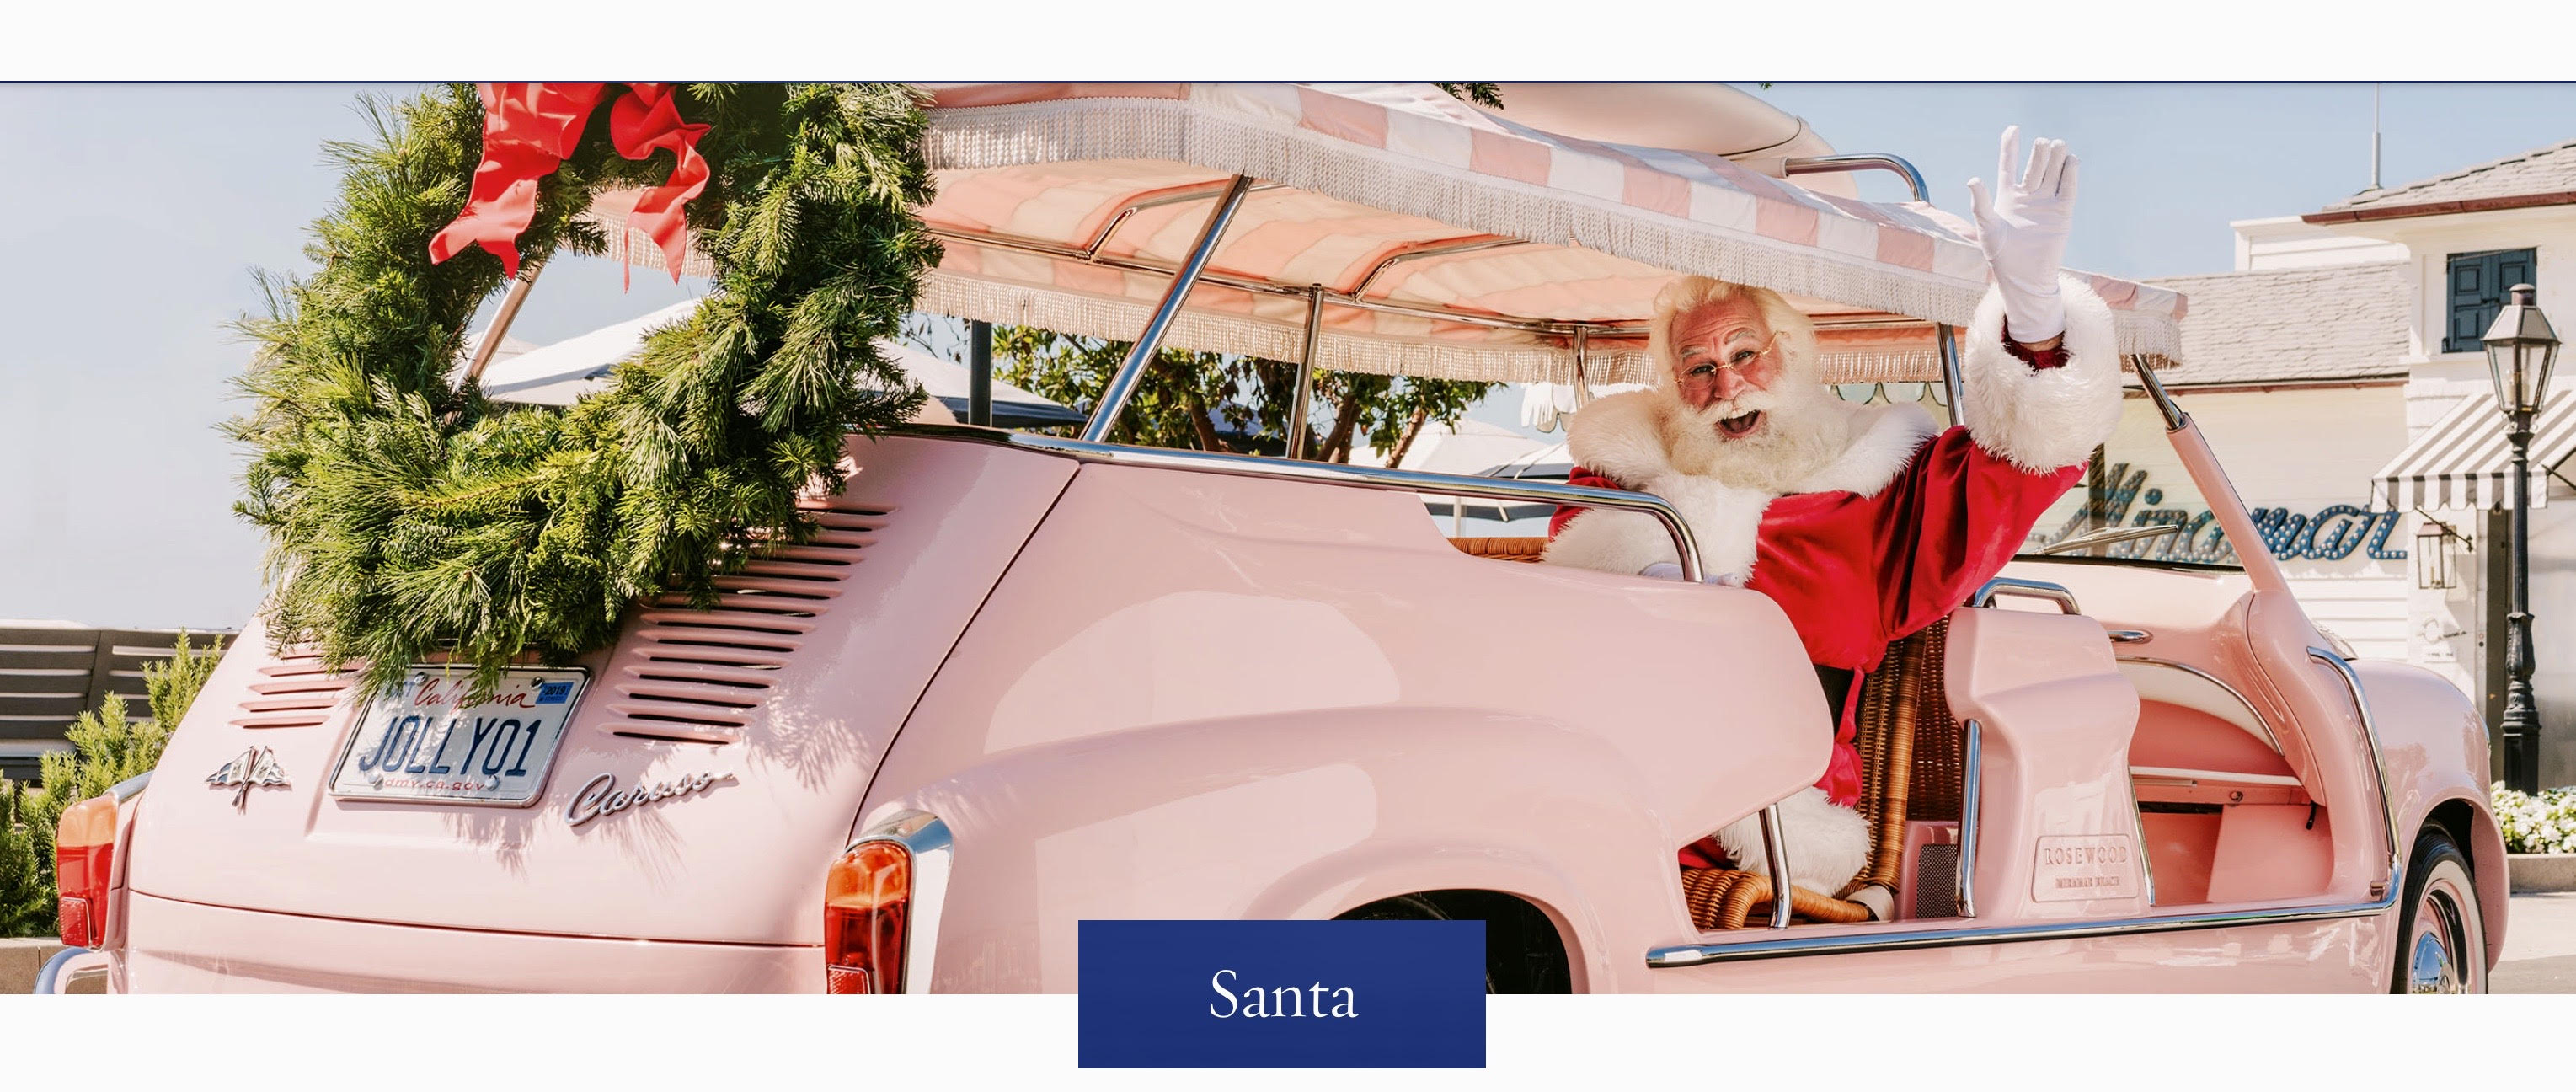
christmas, motor vehicle, vehicle, car, vintage car, automotive design, classic, family car, classic car, antique car, illustration